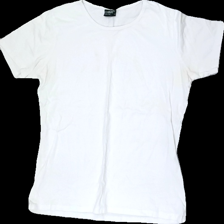
View: front
Type: Jacket
Category: Children
Brand: Not in the list
Brand text on label: Clique
Colors: White
Material: 100% cotton
Cut: Regular, C-collar
Size: M
Season: All
Stains: Minor
Price range: <50
Recommended usage: Export